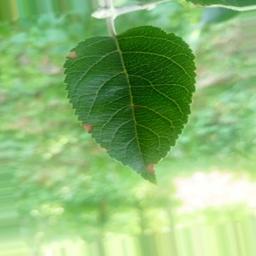
Label: Alternaria